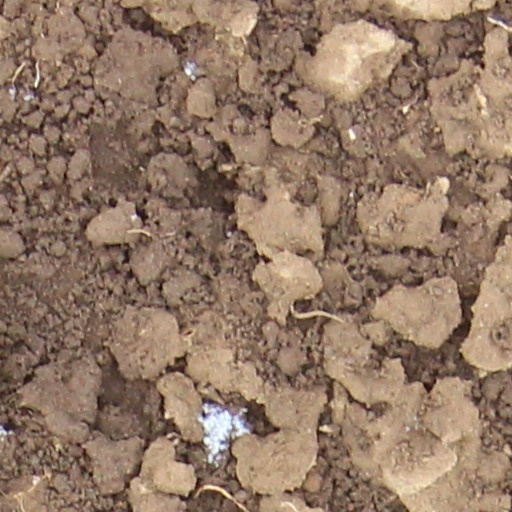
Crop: wheat